Shaori fortress

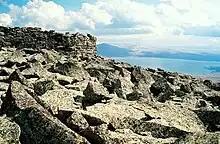
Shaori fortress

The Shaori fortress is a prehistoric megalithic structure in the Akhalkalaki Municipality of Samtskhe–Javakheti, Georgia, situated on the rocky summit of Mount Shaori at an elevation of 2,752 metres (9,029 ft) above sea level in the Lesser Caucasus mountains, northwest of Paravani Lake. Constructed using large basalt blocks without mortar in the cyclopean dry-stone tradition, the fortress features an unusual rhomboid plan with circular interior spaces. It is divided into two parts located on separate peaks, with the central fortified area accessed via a narrow gate on the eastern slope. The structure, now in ruins, shares topographical and architectural similarities with nearby Bronze Age hillforts, including the Abuli fortress.